Celebrity Jeopardy! (Saturday Night Live)

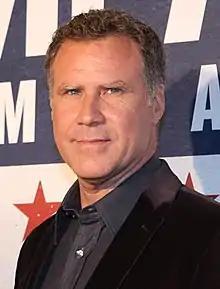
Will Ferrell plays Alex Trebek in the skits.

A typical "Celebrity Jeopardy!" sketch featured three cast members (two as contestants and Ferrell as Trebek), plus that week's host as a third contestant. The thirteenth edition of the sketch (Cosby, Sharon Osbourne, Connery) featured three members of the "SNL" cast as the three contestants and Ferrell, now hosting, reprising his role as Trebek. The episode with Connery, Ozzy Osbourne and Martha Stewart featured cast members in all four roles.